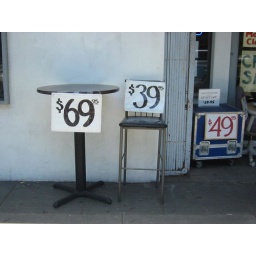
A chair and table for sale outside the Used Computer Store in downtown Berkeley.